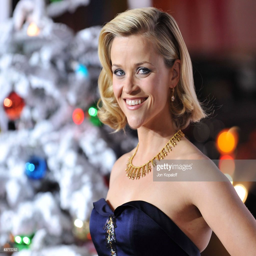
actor arrives at romantic comedy film .